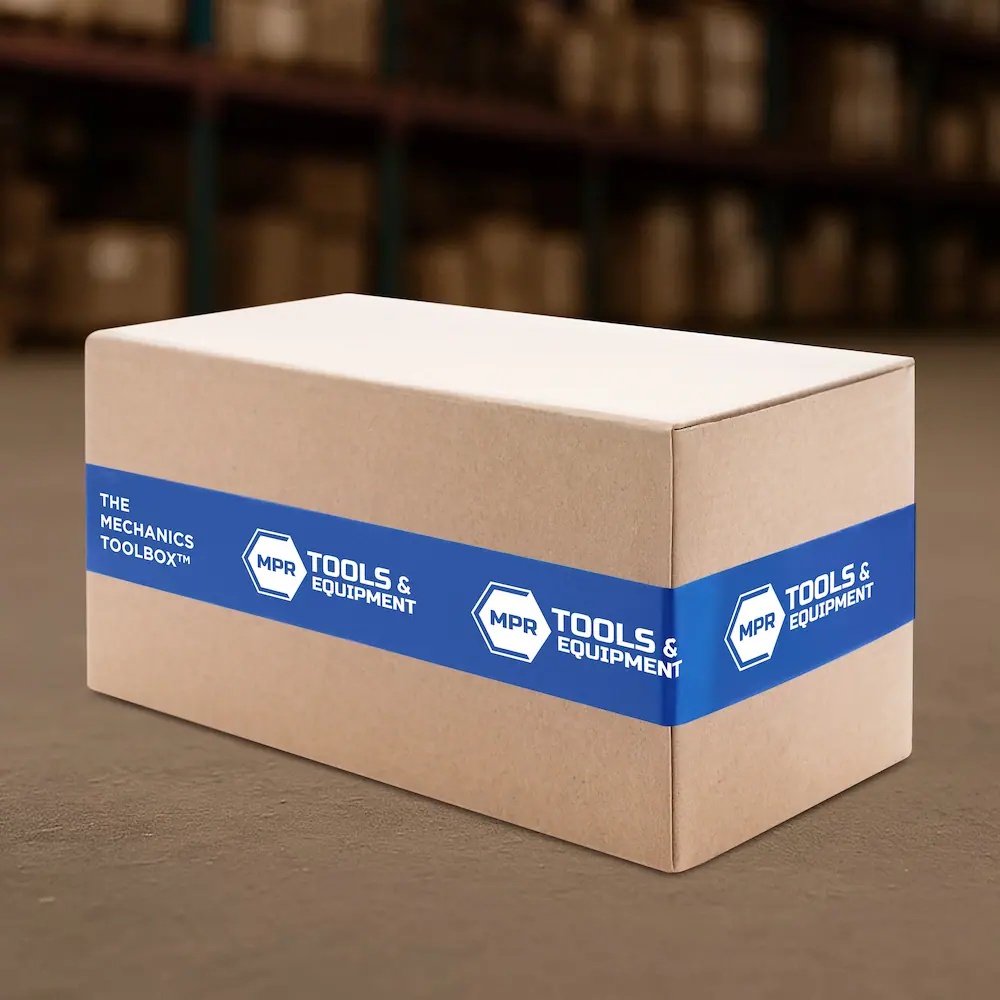
Coilhose Pneumatics CL31010604 Coilock Male Connector, 6 Mm X 1/4 BSPP
Coilock Male Connector, 6 Mm X 1/4 BSPP
Brand: Coilhose Pneumatics
Category: Hardware > Plumbing > Plumbing Fittings & Supports > Pipe Connectors